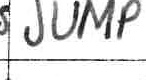
Label: jump